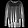
Label: Pullover